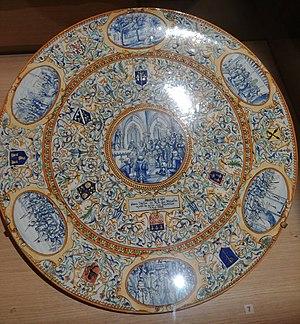
adrien thibault assiette jeanne d'arc
Adrien Thibault, né à Francillon, commune de Villebarou le 19 novembre 1844 et mort le 13 avril 1918 à La Chaussée-Saint-Victor était un céramiste et historien. Il fut l'élève du céramiste Ulysse Besnard puis intégra en 1872 la Faïencerie de Gien. Il établit son propre atelier en 1874 à La Chaussée-Saint-Victor où il exerça jusqu’à la fin de ses jours. Il fut le mari de Louise Septier avec laquelle il aura trois enfants: Louis, Adrienne et Marie-Louise. Au cours de sa vie, il effectua des recherches sur les couleurs. Il est notamment à l'origine des "Bleus Thibault". Il a produit des centaines de faïence: plats, jardinières, sucriers, cendriers, flacons, drageoirs, bonbonnières et vases.